2016 United States presidential election in Idaho

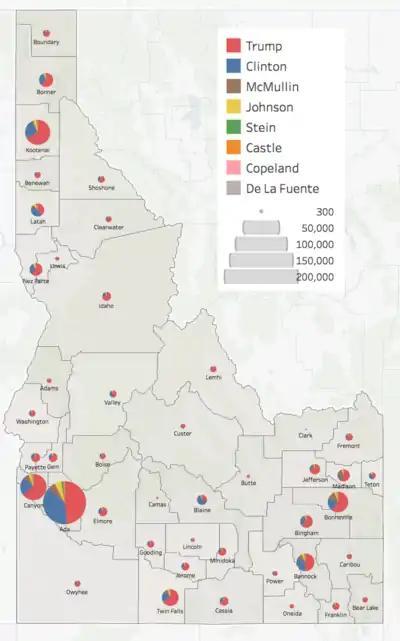
Results by county with number of votes shown by size

The 2016 United States presidential election in Idaho was held on Tuesday, November 8, 2016, as part of the 2016 United States presidential election in which all 50 states plus the District of Columbia participated. Idaho voters chose electors to represent them in the Electoral College via a popular vote, pitting the Republican nominee, businessman Donald Trump, and running mate Indiana Governor Mike Pence against Democratic Party nominee, former Secretary of State Hillary Clinton, and her running mate Virginia Senator Tim Kaine. Idaho has four electoral votes in the Electoral College.